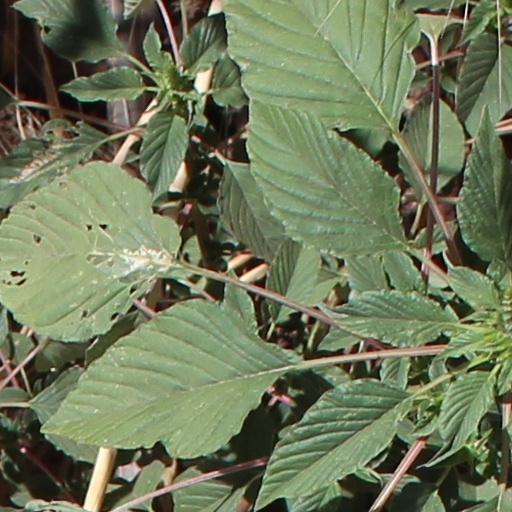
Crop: wheat